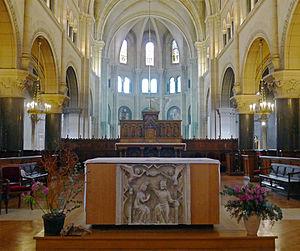
Église Saint-Joseph-des-Nations (autel) - Paris XI